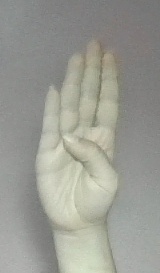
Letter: kaaf